Banksia integrifolia

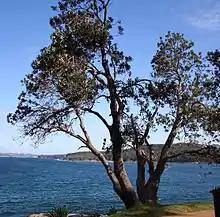
Tree on headland, Manly, NSW

It occurs along almost the entire eastern coast of Australia, from Geelong, Victoria to Proserpine, Queensland. There was an isolated population on Long Island, Tasmania in 1999, and an 1876 record allegedly from King Island, although there has been speculation that that specimen was actually collected in the Furneaux Group. The species no longer occurs at any of these Tasmania locations, and has been declared extinct in Tasmania under that state's "Threatened Species Protection Act 1995". The range of latitude is thus about 20° to 38°S.